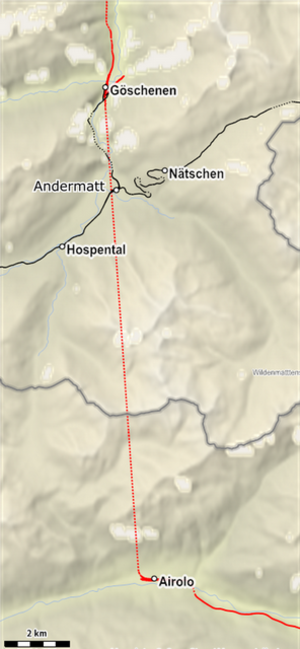
Skt. Gotthardtunnelen (jernbane)
Strækning for den første Gotthard tunnel
Gotthardtunnelen er 15,0 kilometer lang jernbanetunnel, der forbinder det tysktalende Schweiz nord for Alperne med det italiensktalende Schweiz syd for, og dermed også Tyskland og Italien.